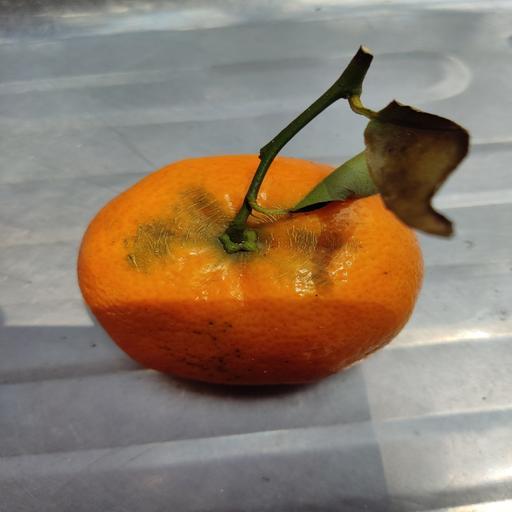
Crop type: Orange